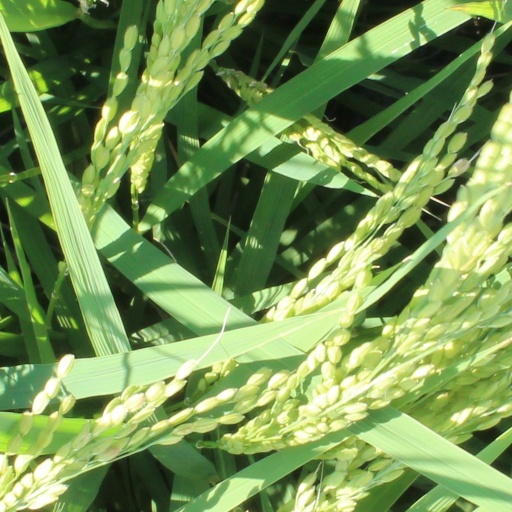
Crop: rice